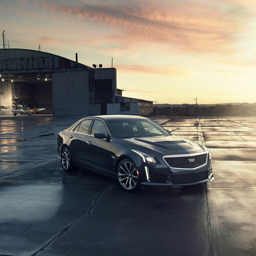
the car , which is assembled at plant , will go on sale late next summer as a model .